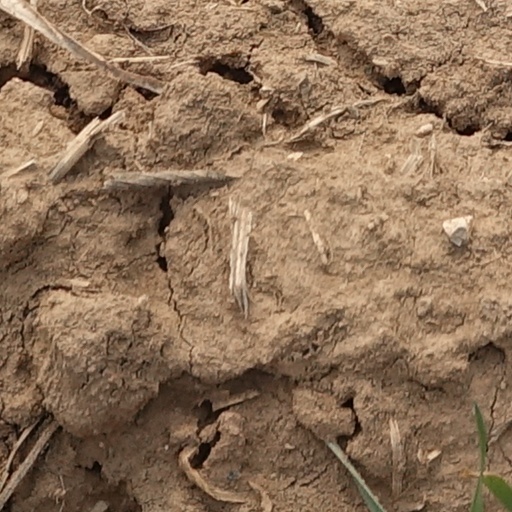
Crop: wheat